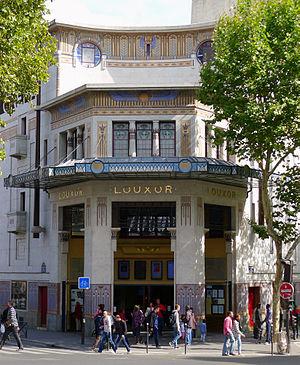
""Le Louxor"", à l'angle du boulevard de Magenta (n°170) et du boulevard de la Chapelle - Paris X"
Le boulevard de Magenta est situé dans les 9ᵉ et 10ᵉ arrondissement de Paris, en France.
Le Louxor est une salle de cinéma située au nᵒ 170, boulevard de Magenta dans le 10ᵉ arrondissement de Paris, construite par l'architecte Henri Zipcy et inaugurée le 6 octobre 1921.
Paris [pa.ʁi] est la ville la plus peuplée et la capitale de la France.